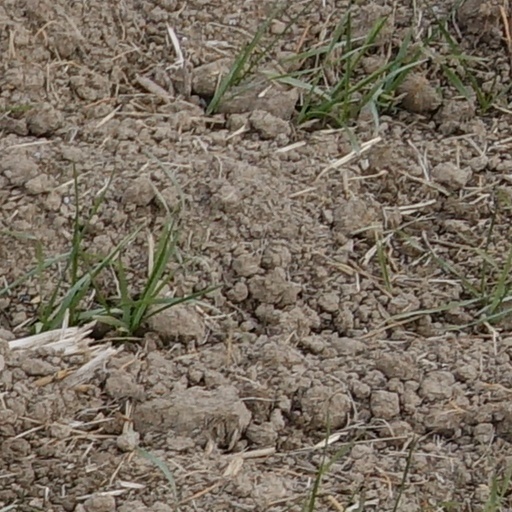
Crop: wheat